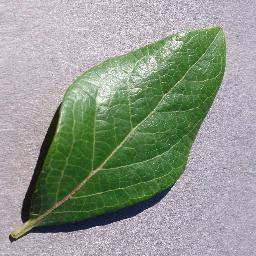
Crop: blueberry
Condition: healthy